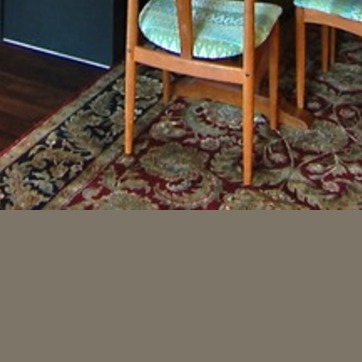
Material: carpet